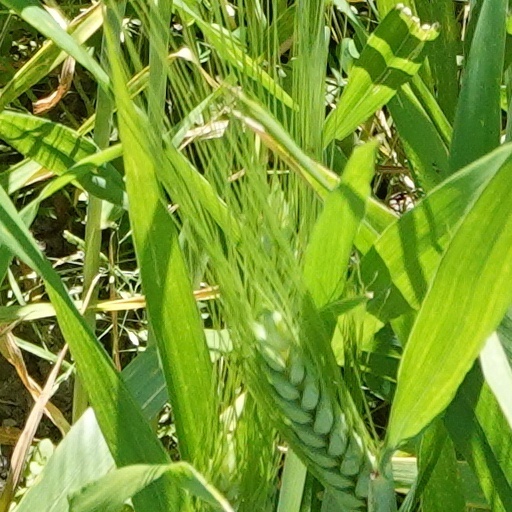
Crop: wheat